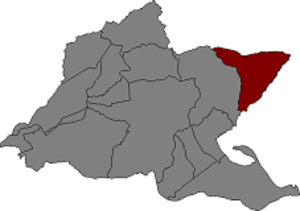
L'Ametlla de Mar est une commune de la province de Tarragone, en Catalogne, en Espagne, de la comarque de Baix Ebre.